1980s in fashion

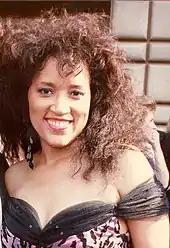
Among women, large hair-dos and puffed-up styles typified the decade. ("Jackée Harry, 1988")

Fashion of the 1980s was characterized by a rejection of psychedelic colored, ornate fashions of the 1970s. Punk fashion began as a reaction against both the hippie movement of the past decades and the materialist values of the current decade. The first half of the decade was relatively tame in comparison to the second half, which was when apparel became very bright and vivid in appearance.